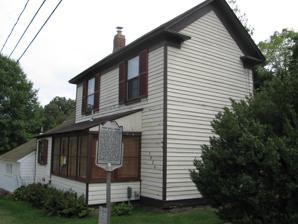
Building: Ball–Sellers House
Country: United States of America
Year built: 1750
Historic house in Virginia, United States United States historic place Ball–Sellers House U.S. National Register of Historic Places Virginia Landmarks Register Ball–Sellers House, September 2012 Show map of District of Columbia Show map of Virginia Show map of the United States Location 5620 3rd St. S., Arlington, Virginia Coordinates 38°51′49″N 77°7′31″W / 38.86361°N 77.12528°W / 38.86361; -77.12528 Area less than one acre Built c. 1750, 1885 NRHP reference No. 75002014 VLR No. 000-0009 Significant dates Added to NRHP July 17, 1975 Designated VLR June 17, 1975 The Ball–Sellers House , also named the John Ball House , is the oldest building in Arlington County, Virginia .  It is an historic home located at 5620 Third Street, South, in the county's Glencarlyn neighborhood.  The Arlington Historical Society , which owns the building, estimates that the one room log cabin was built in the 1740s. In the mid-18th century, yeoman farmer John Ball built a one-room log cabin with a loft in what is now Arlington, Virginia. Later he added a lean-to and covered the structure with clapboard. The cabin is presently the oldest building known to exist in Arlington County. It is a rare example of the dwelling of the ordinary person during the 1700s. John Ball obtained a 166-acre land grant along Four Mile Run from Lord Fairfax in 1742. To construct his cabin, he felled trees and hewed logs. He notched the logs and chinked the cracks with mud daubing. Visitors today can see the original logs with the daubing, as well as the wide plank floors. The rare oak clapboard roof is among only a few board roofs preserved in the nation. John, his wife Elizabeth, and their five daughters lived in this little house. An inventory of Ball's estate indicates they lived a simple life in the sparsely furnished dwelling. They farmed, raising wheat and corn, and kept sheep, cows, pigs, and bees. Ball also had a mill on Four Mile Run, and part of his mill stones are on display. Following John Ball's death in 1766, William Carlin, an Alexandria tailor who included George Washington and George Mason among his clients, purchased the house. Three generations of the Carlin family owned the property for more than 100 years. The third generation, brother and sister Andrew and Anne, ran a dairy farm and built the 1885 addition that adjoins the original Ball cabin. They also owned and operated Carlin Springs, a pavilion featuring a restaurant, health springs, and picnic grounds.  When the Carlins sold the property in 1887, the land was subdivided into a community known today as Glencarlyn, the oldest subdivision in Arlington. The house survived and was used as a school, a summer cottage, and a home. The last owner, Marian Rhinehart Sellers, gave the house to the Arlington Historical Society in 1975 so that it would be preserved and open to the public. It is open for tours on Saturdays from 1:00-4:00 from April through October. The National Park Service listed the house on the National Register of Historic Places on July 17, 1975. The Arlington County Board designated the building to be a local historic district on October 3, 1978. The county's website states that the building was constructed around 1760. A historical marker near the house, which identifies the structure as the "John Ball House", summarizes the building's history. References